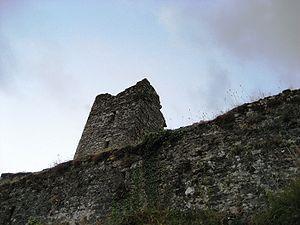
Vega de Valcarce est une localité et une commune espagnole de la comarque de El Bierzo, dans la province de León, communauté autonome de Castille-et-León, au nord-ouest de l'Espagne. La localité est le chef-lieu du municipio du même nom.